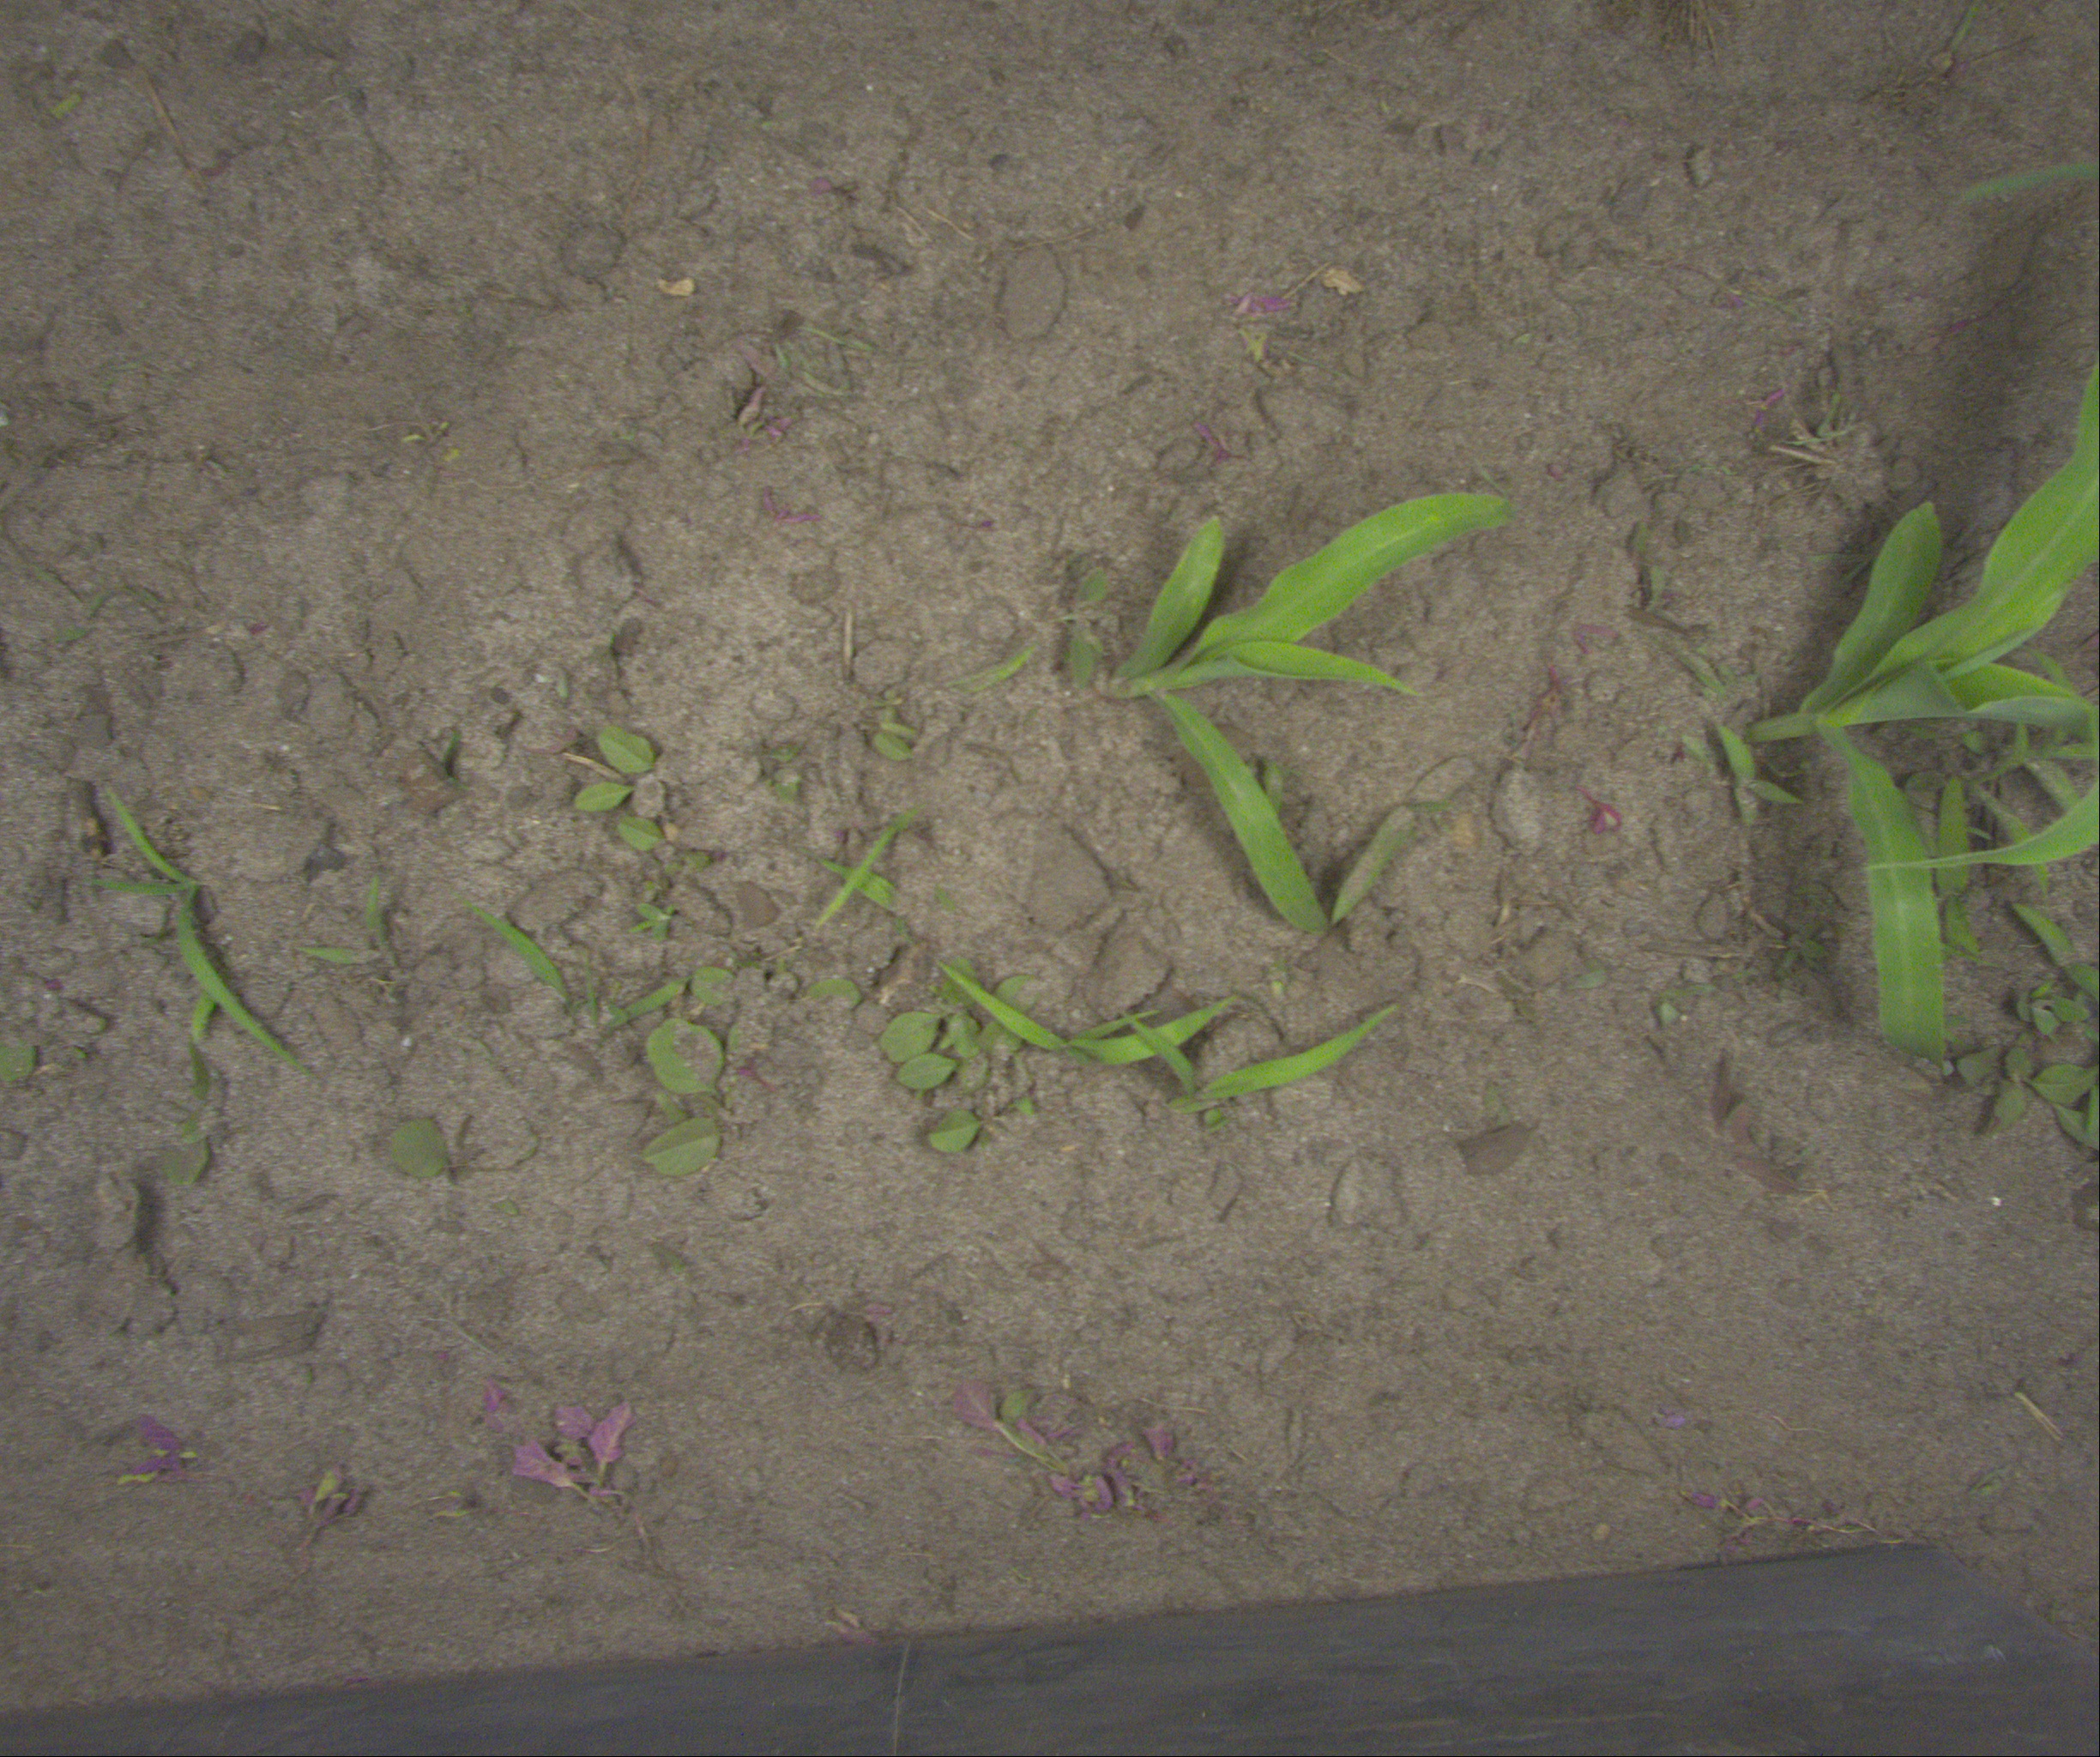
Crop: maize
Objects: maize, maize, stem_maize, stem_maize